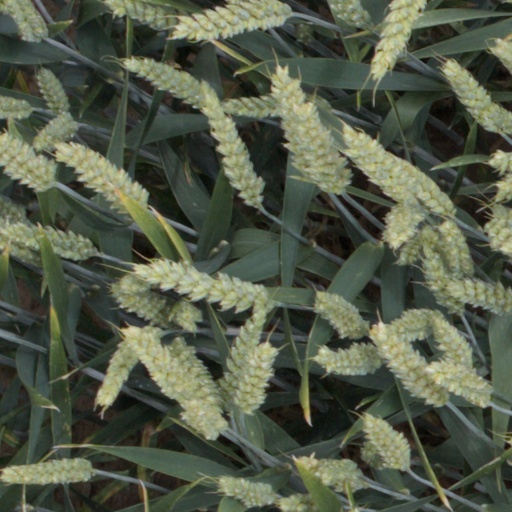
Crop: wheat